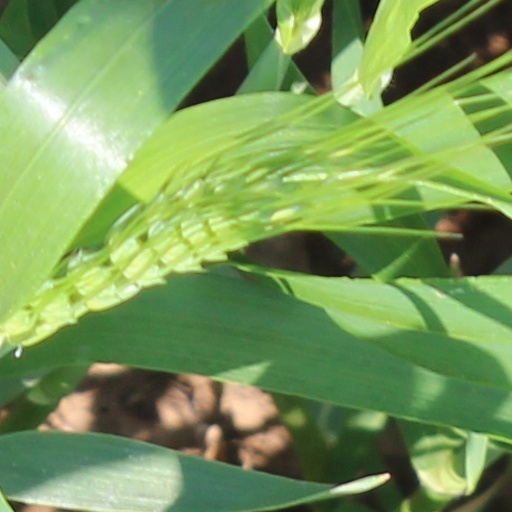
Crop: wheat